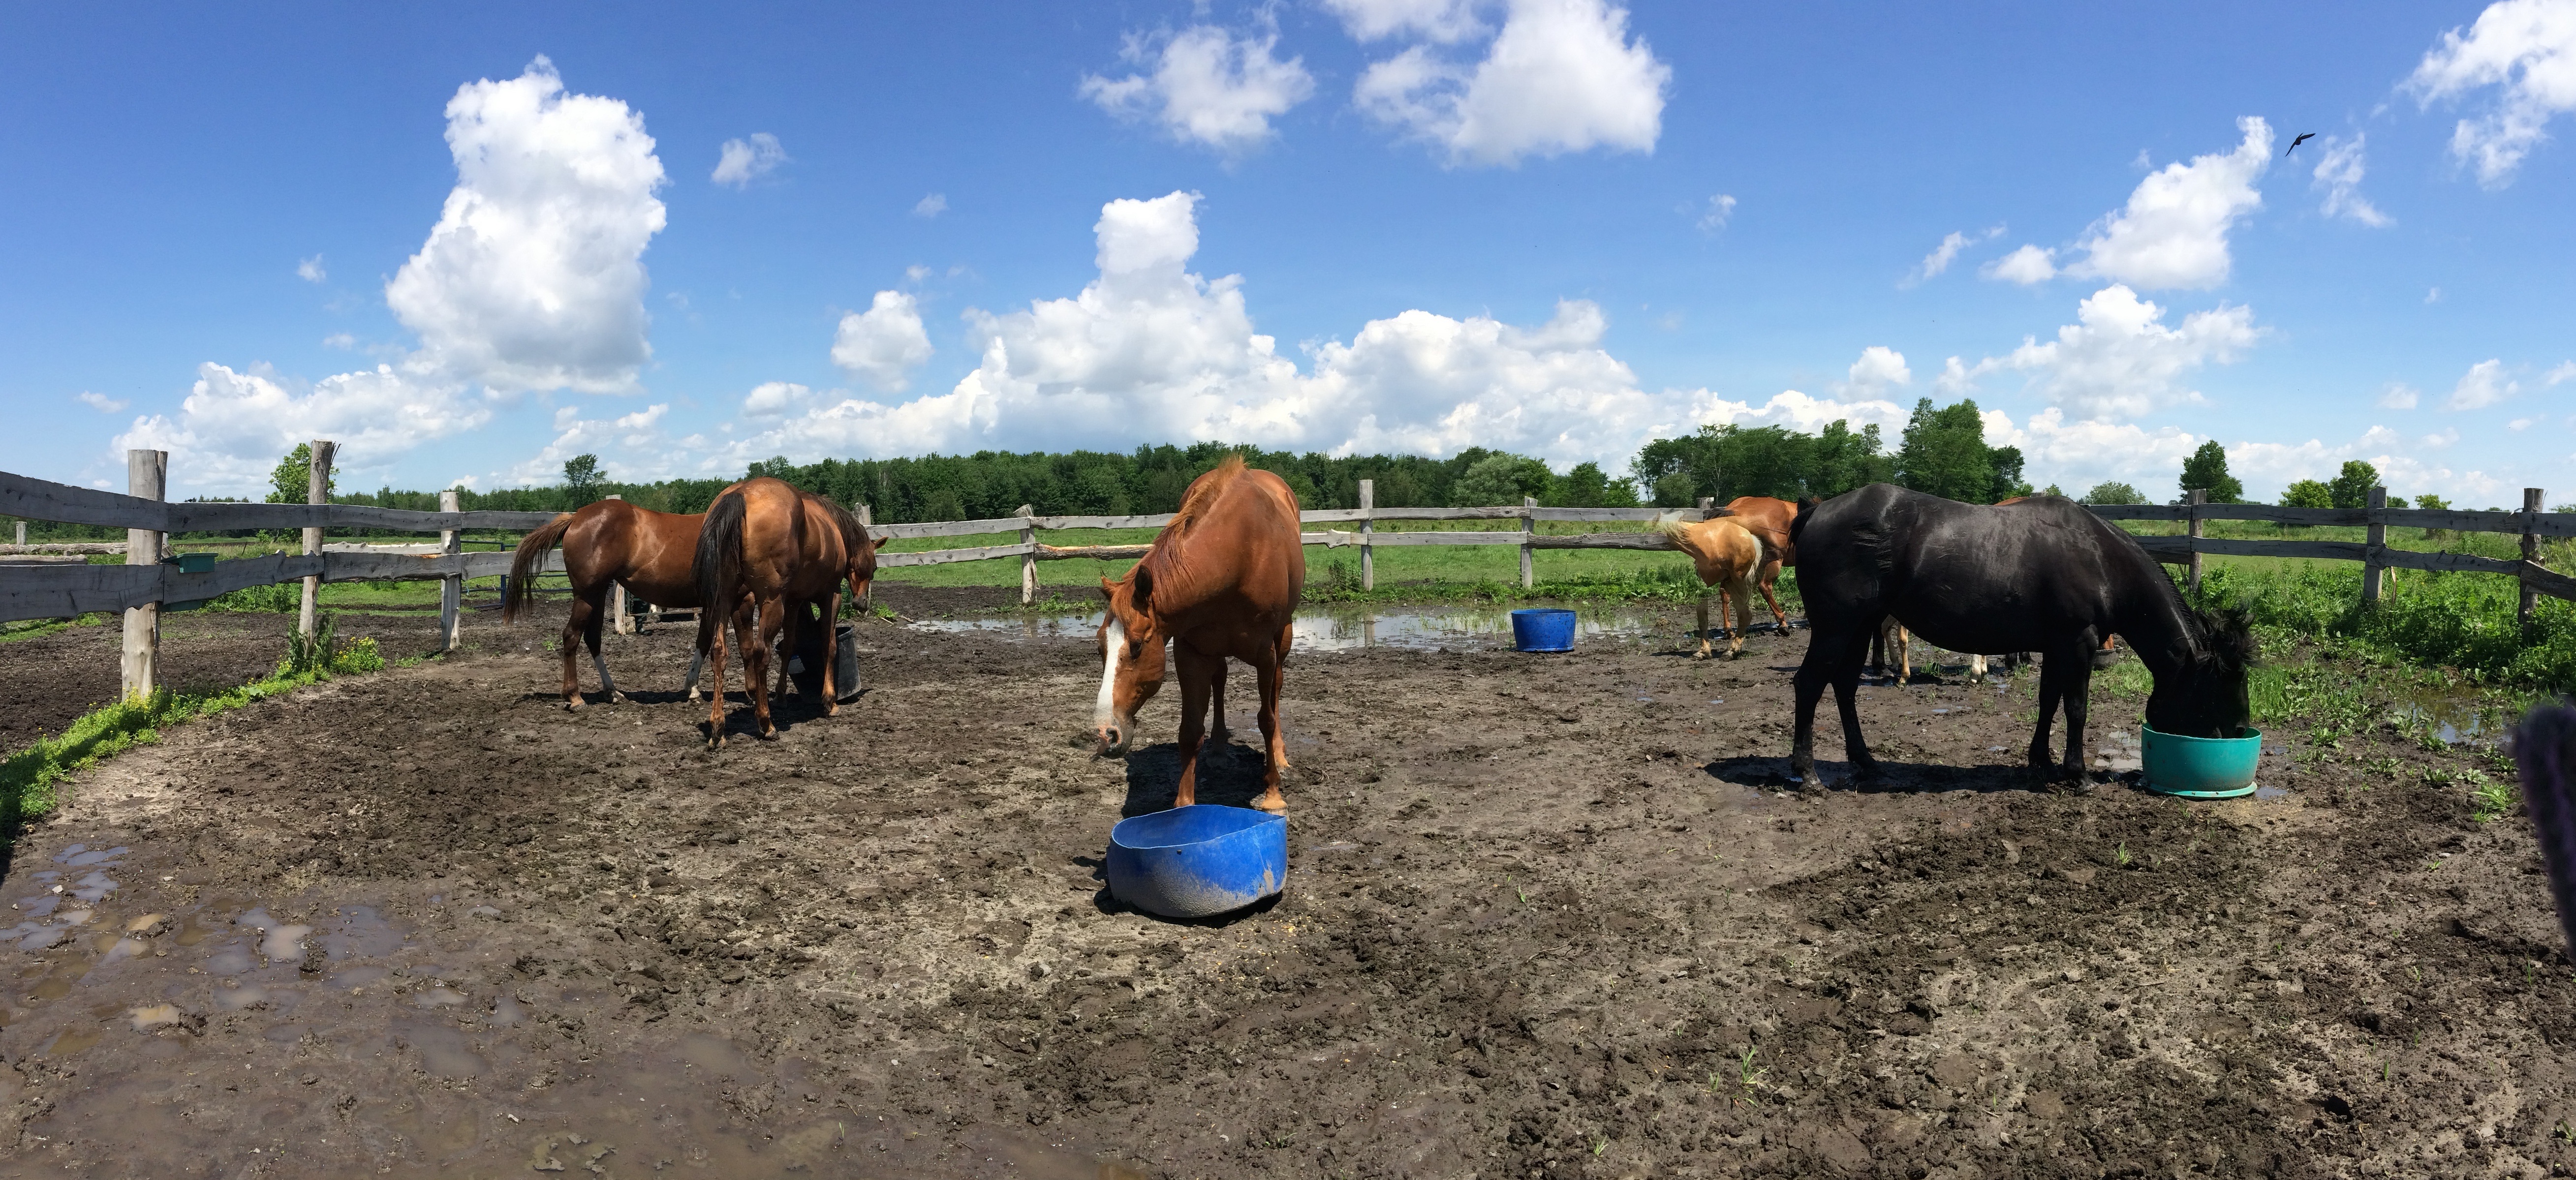
landscape, outdoor, field, farm, countryside, animal, summer, feed, rural, herd, pasture, grazing, livestock, ranch, horse, soil, agriculture, farmland, equestrian, equine, riding, horses, feeding, mare, ecosystem, breed, oats, corral, pack animal, cattle like mammal, horse like mammal, quarter horses